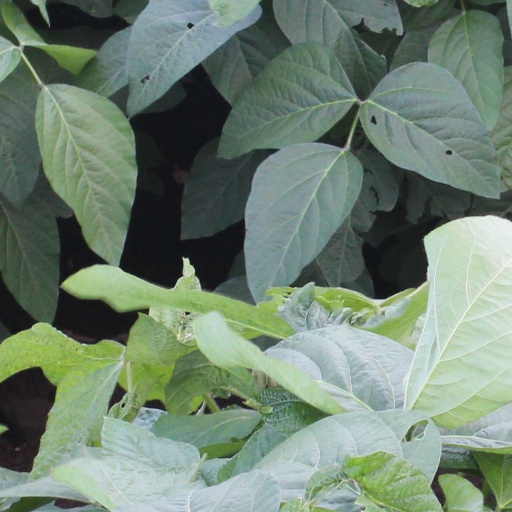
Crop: soybean